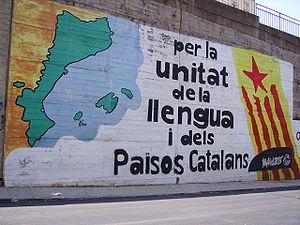
Les Pays catalans désignent les territoires de culture catalane et donc là où le catalan est parlé. Ces territoires sont actuellement répartis entre l’Espagne, l’Andorre, la France et l’Italie. Le catalanisme et l’indépendantisme catalan l’utilisent pour désigner les territoires où l’on parle la langue catalane.
Maulets est une ancienne organisation politique de jeunesse rattachée au nationalisme catalan indépendantiste fondée en 1988, essentiellement présente en Catalogne et dans la Communauté valencienne. En 2012, elle est intégrée dans le mouvement Arran.